John Woodhouse Audubon

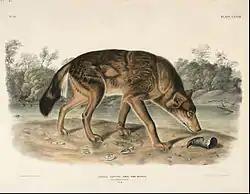
Texas red wolf ("Canis lupus rufus")

The following year, the family was in London. Both John and his brother, Victor Gifford Audubon (1809-1860) studied painting and made copies of works. The year 1837 saw collecting expeditions in Florida and Texas; the latter conducted from a navy cutter that had been assigned to them by President Andrew Jackson. From 1839 to 1843, he was responsible for producing an octavo edition of "The Birds of America", with an additional 65 plates (bringing the total to 500), reduced by means of the camera lucida and otherwise reworked.